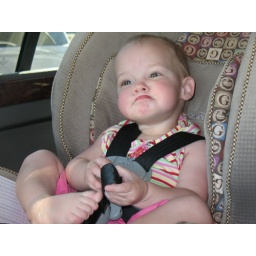
Athena was doing her impression of the monkeys when we got in the car after the zoo.